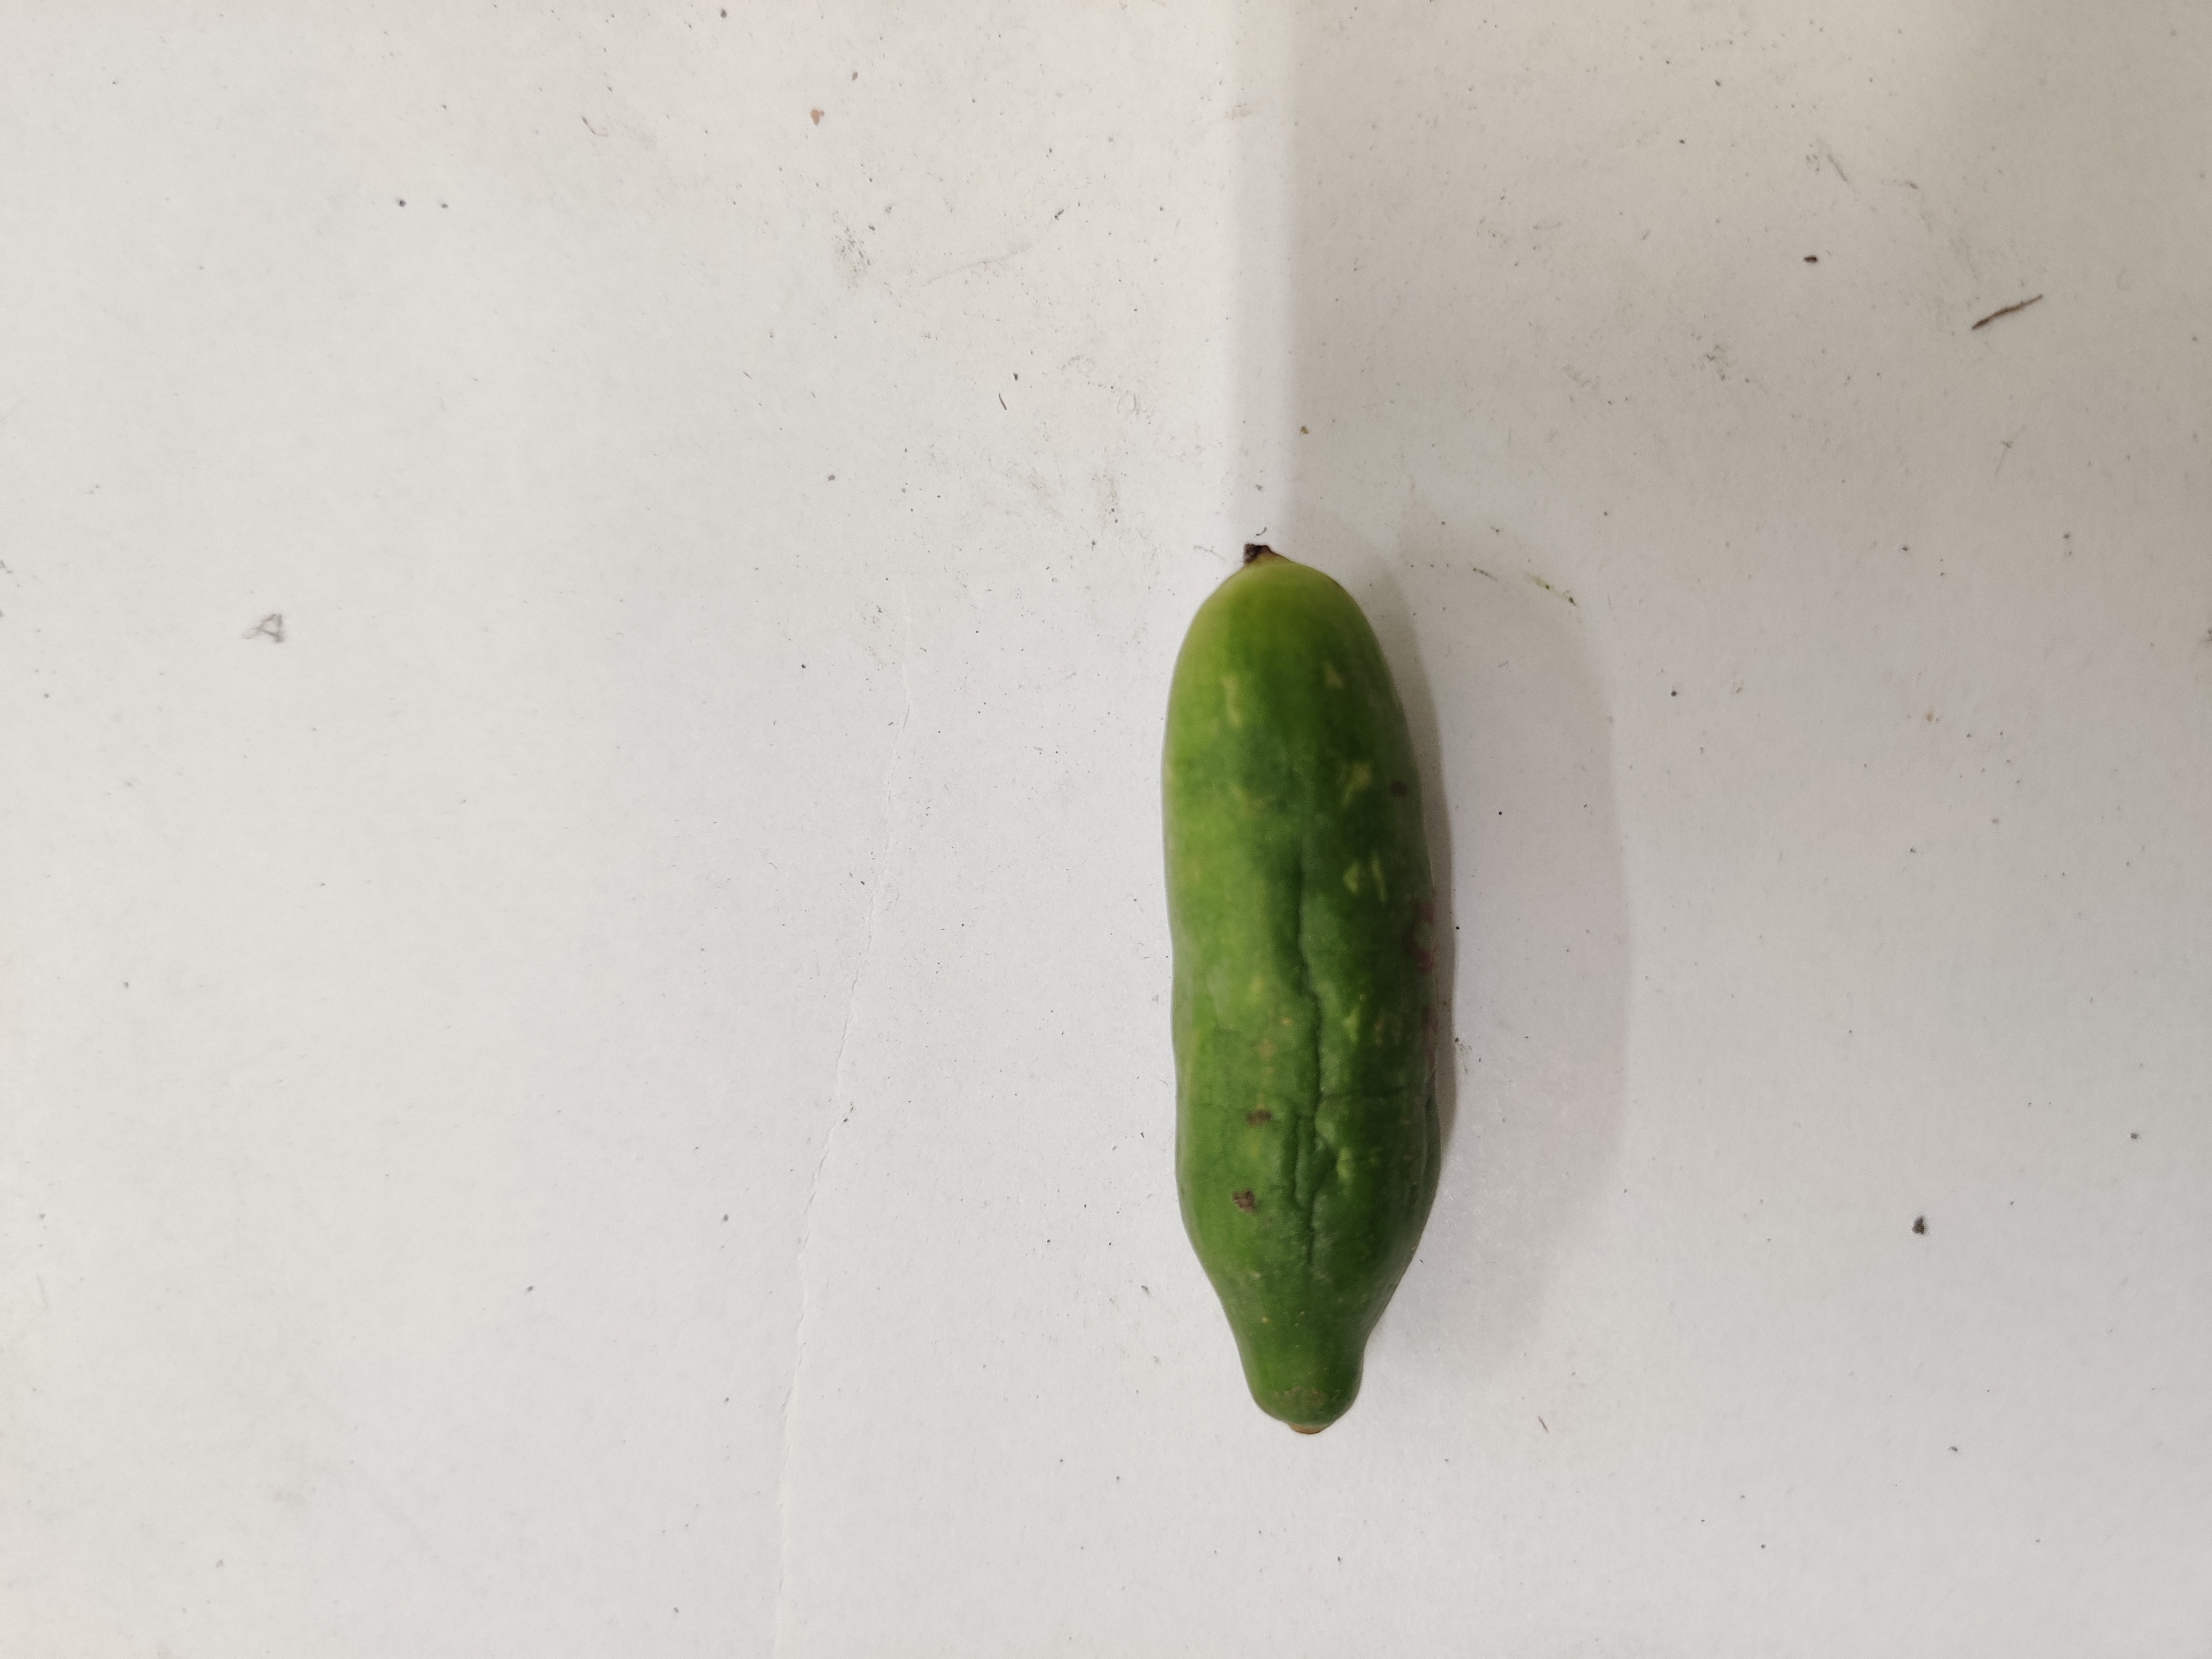
Crop: Ivy Gourd
Condition: Damaged